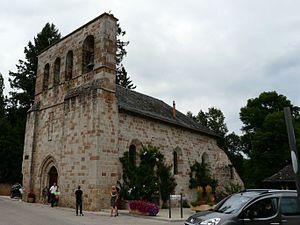
L'église Saint-Pierre-ès-Liens, Brignac-la-Plaine, Corrèze, France.
Brignac-la-Plaine est une commune française située dans le département de la Corrèze, en région Nouvelle-Aquitaine.
Cet article recense les édifices religieux de la Corrèze, en France, munis d'un clocher-mur.